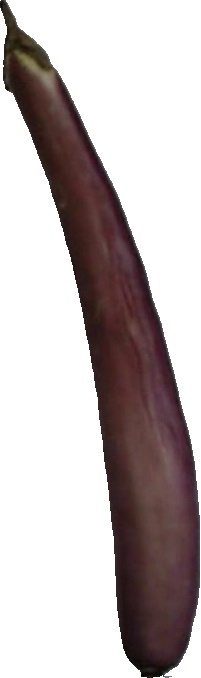
Label: eggplant_long_1